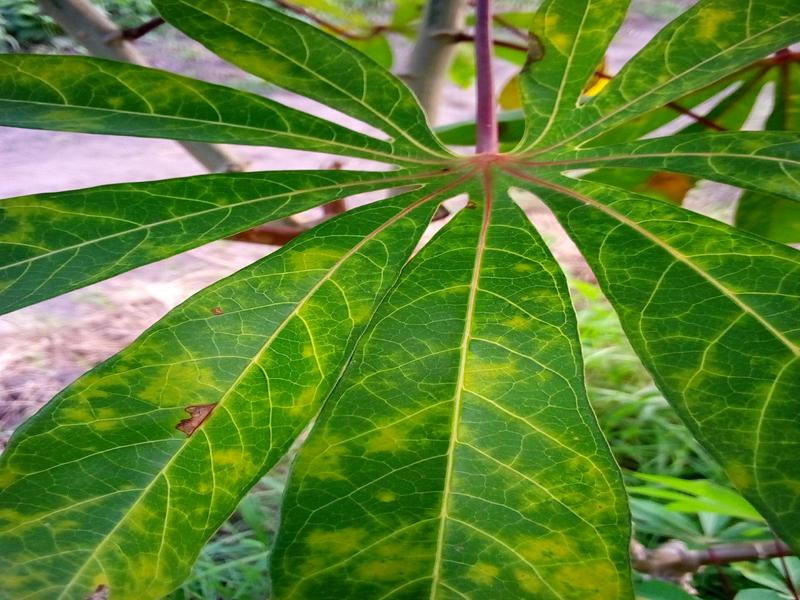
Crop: cassava
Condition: brown_streak_disease